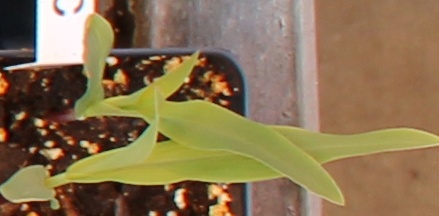
Label: Corn